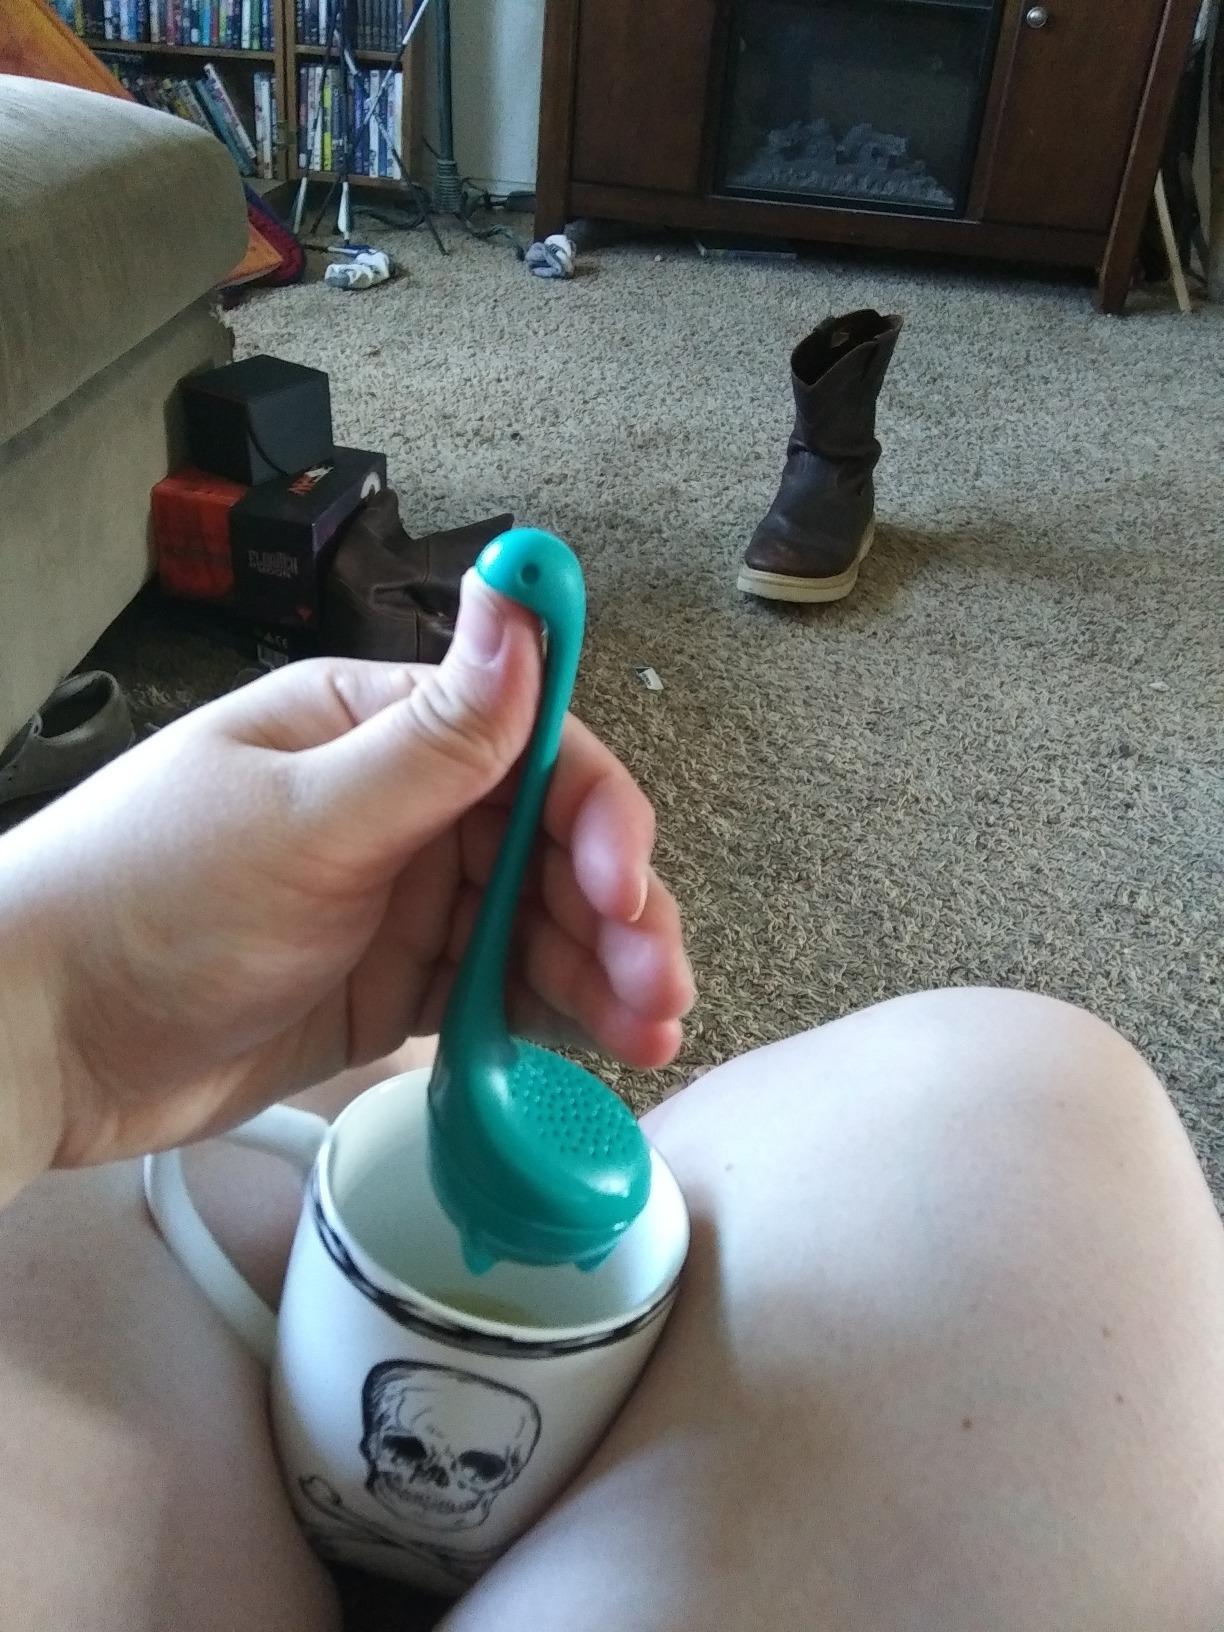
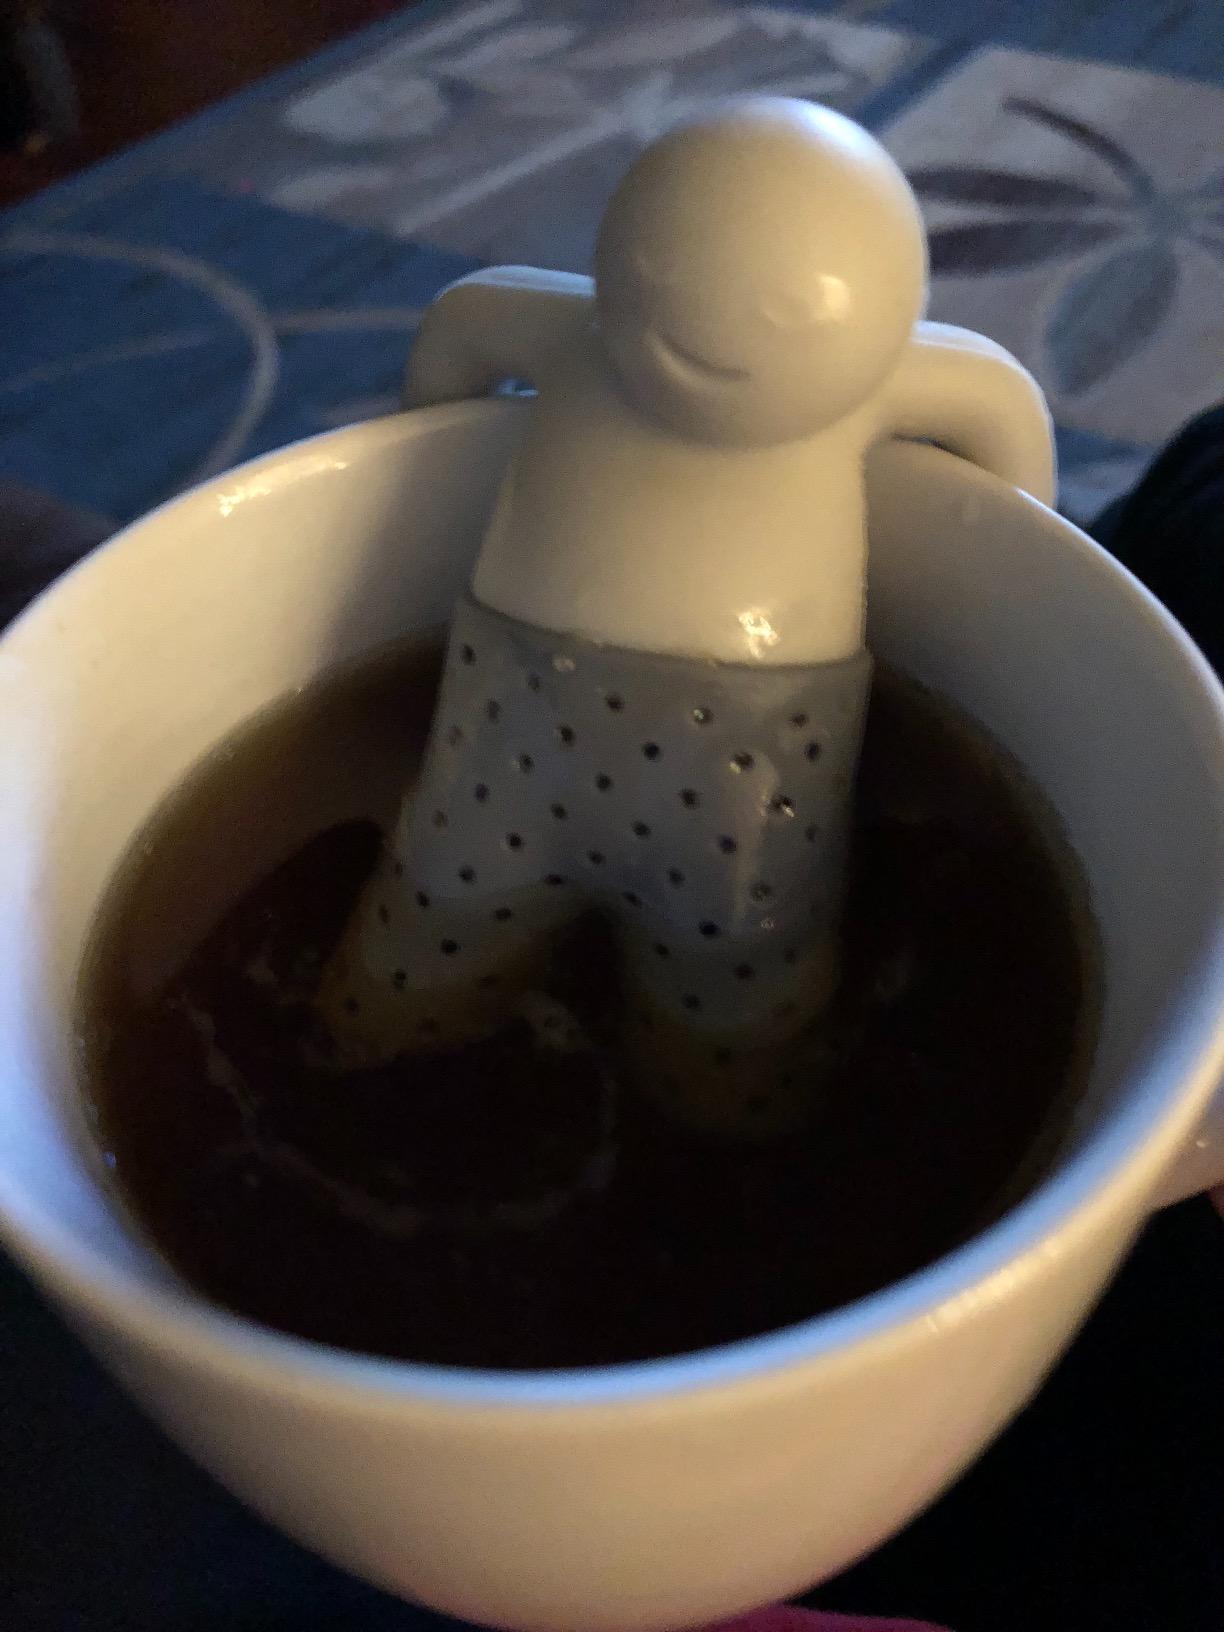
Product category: items_tea
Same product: no